Japanese destroyers of World War II

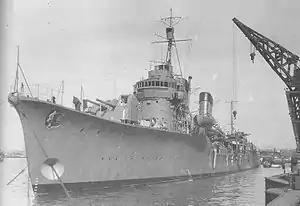
"Amagiri" being fitted out in November of 1930

The "Amagiri" saw action several times through the war. She escorted invasion convoys to Malaya and the Dutch East Indies, and on January 26-27 1942, she took part in the battle off Endau, where she helped to sink the elderly destroyer HMS "Thanet", before assisting the heavy cruisers "Mogami" and "Mikuma" during the Indian Ocean Raid, where she helped two sink two steamships and a merchant ship. She undertook troop and supply transport missions during the Guadalcanal Campaign, and fought in the battle of Kula Gulf, July 6 1943, where she lost a gunfight to the destroyer USS "Nicholas", being driven away from the battle while being damaged by five 5-inch (127 mm) shells in the process.